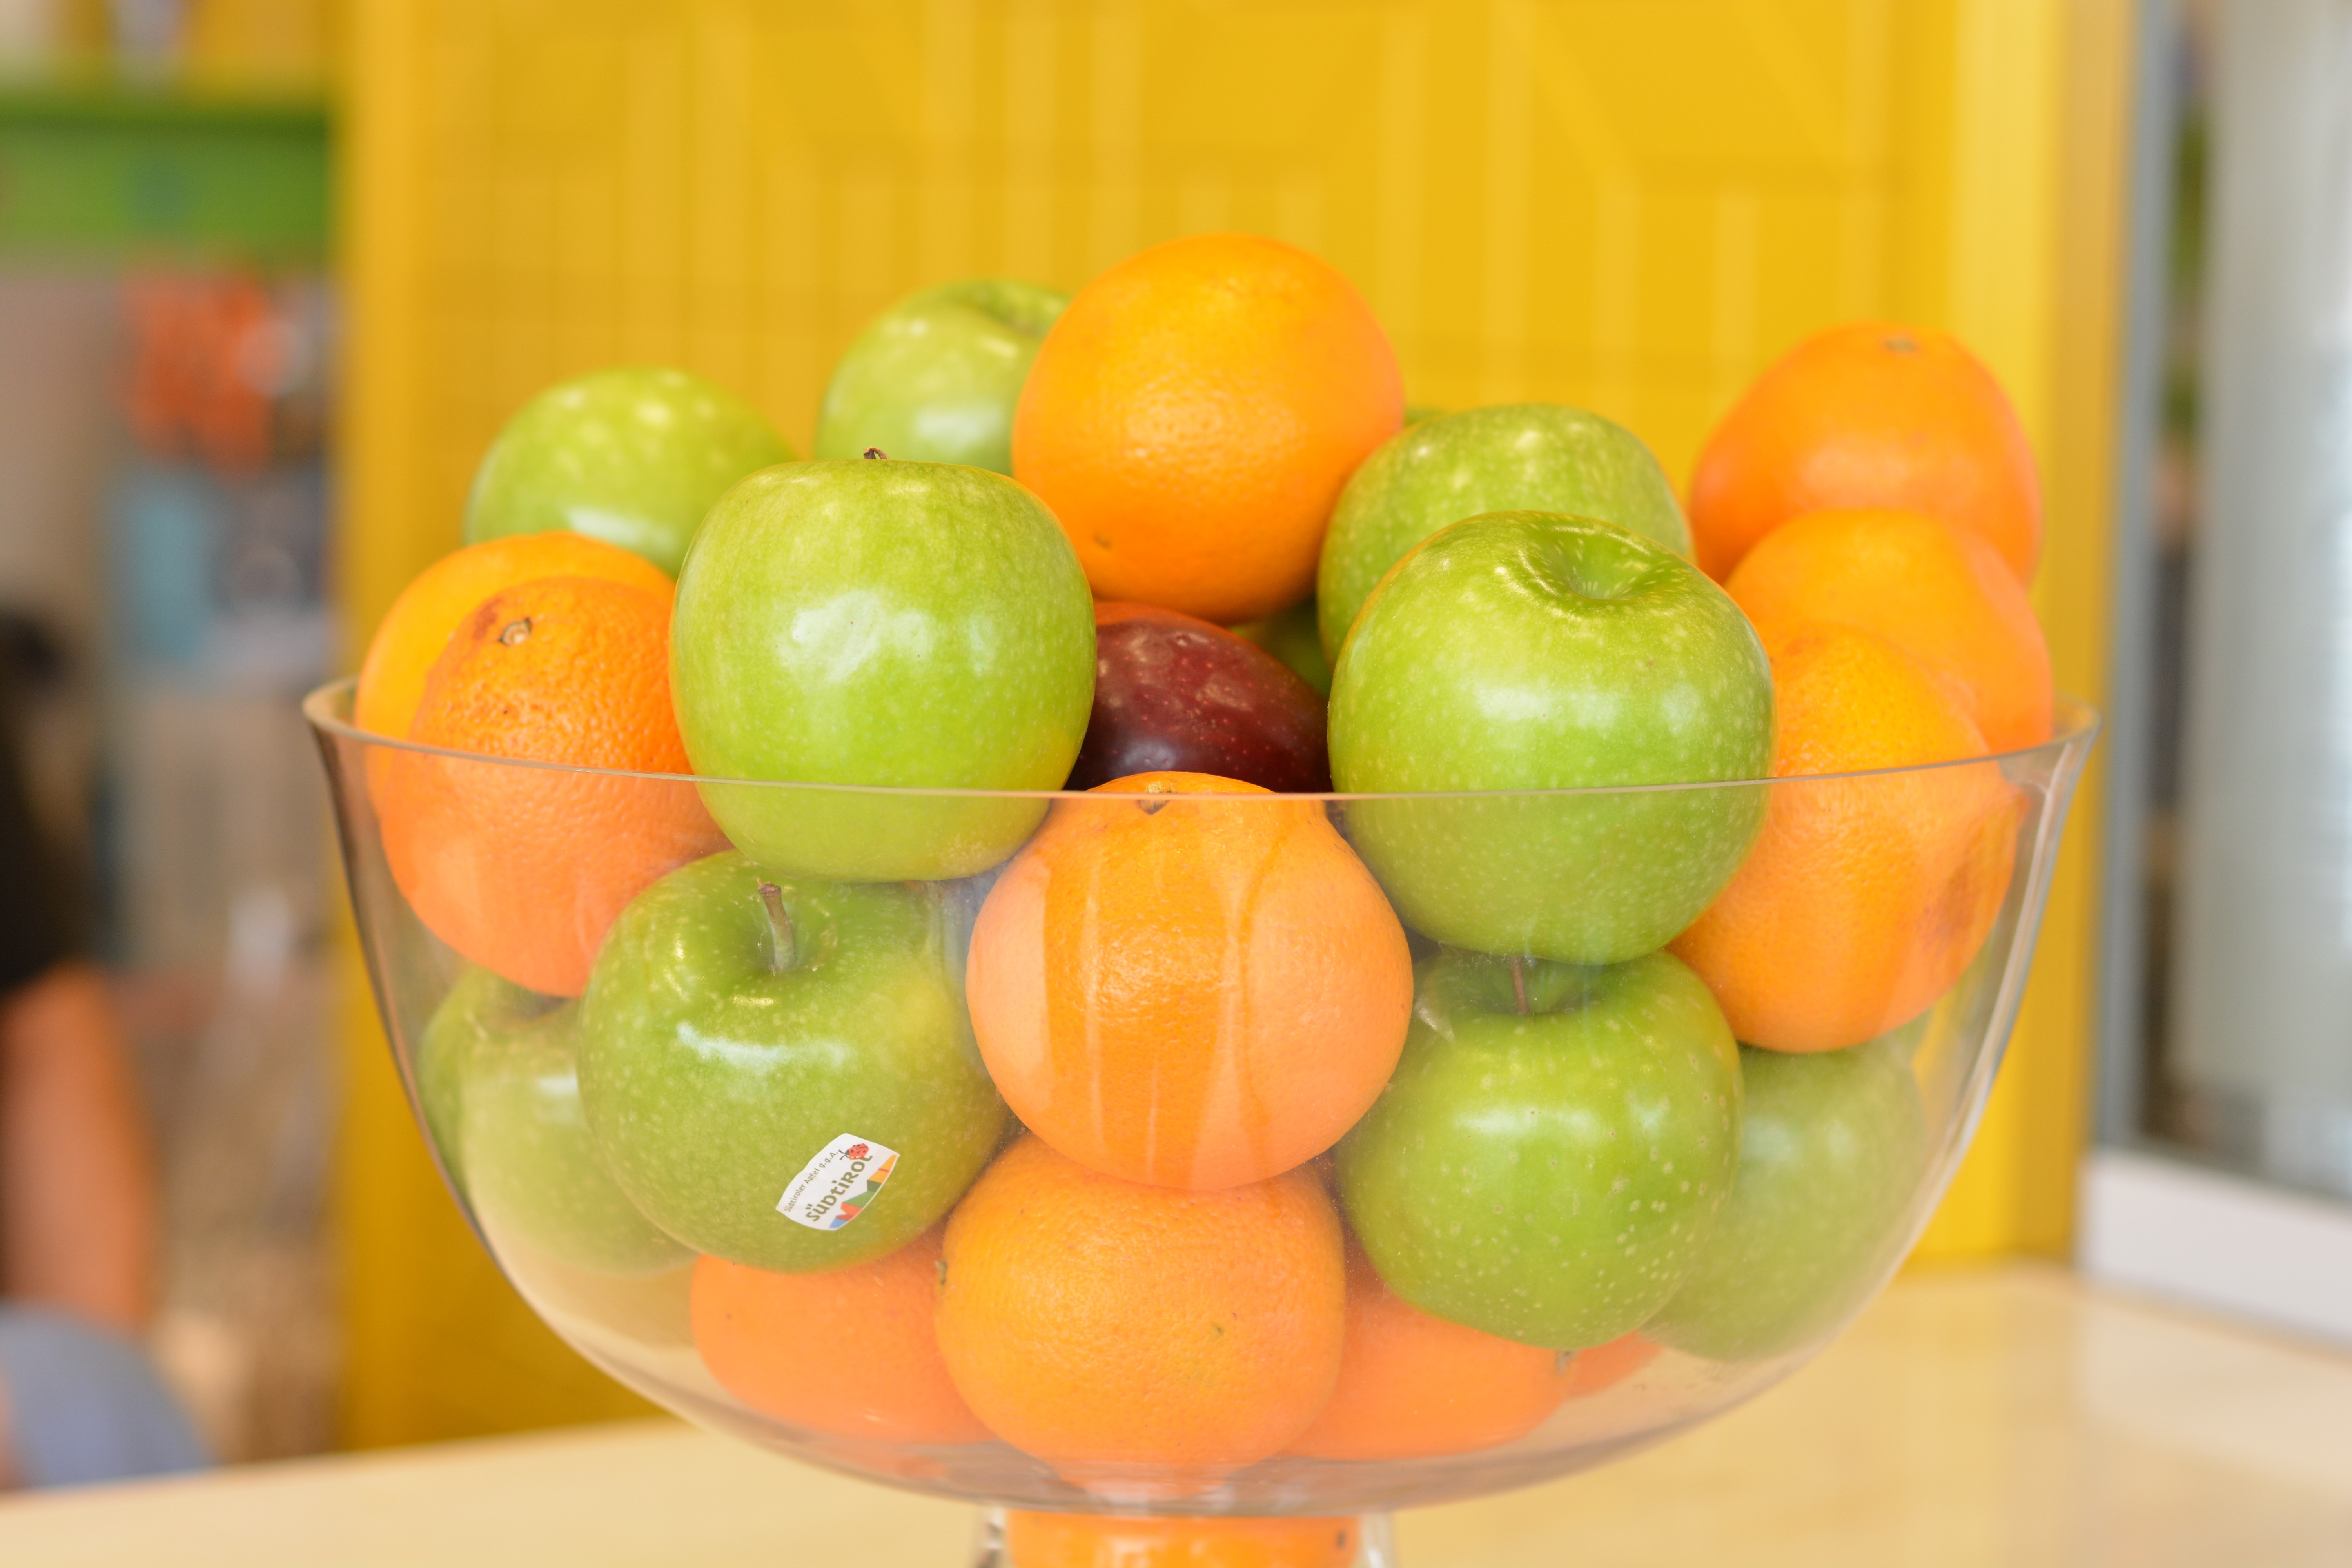
plant, fruit, dish, food, green, produce, vegetable, yellow, tangerine, apples, clementine, glass bowl, vitamins, oranges, citrus, flowering plant, mandarin orange, land plant, frutes